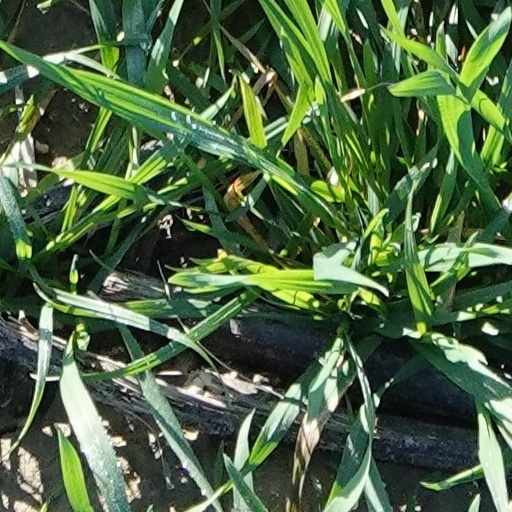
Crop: wheat